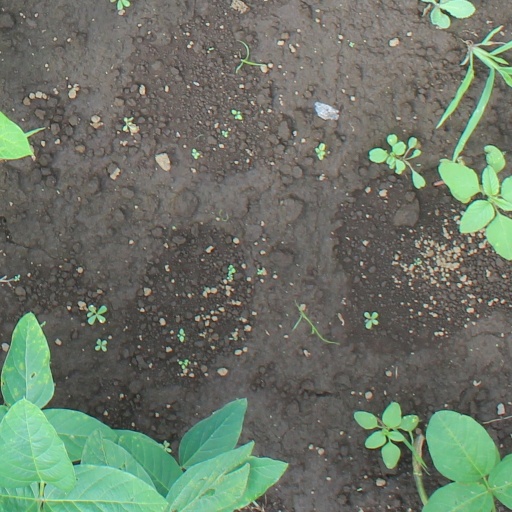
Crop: soybean